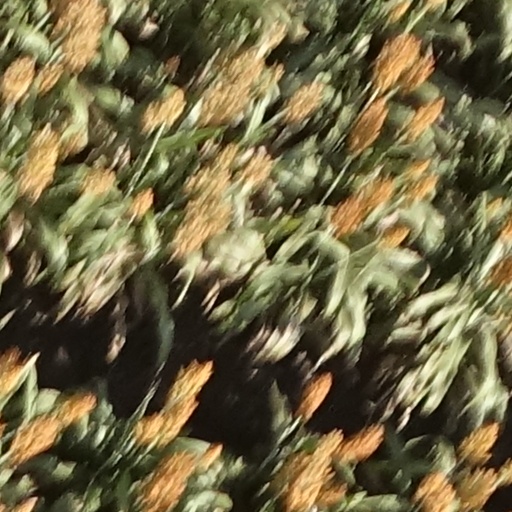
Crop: sorghum